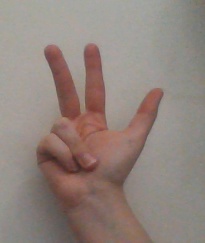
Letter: al